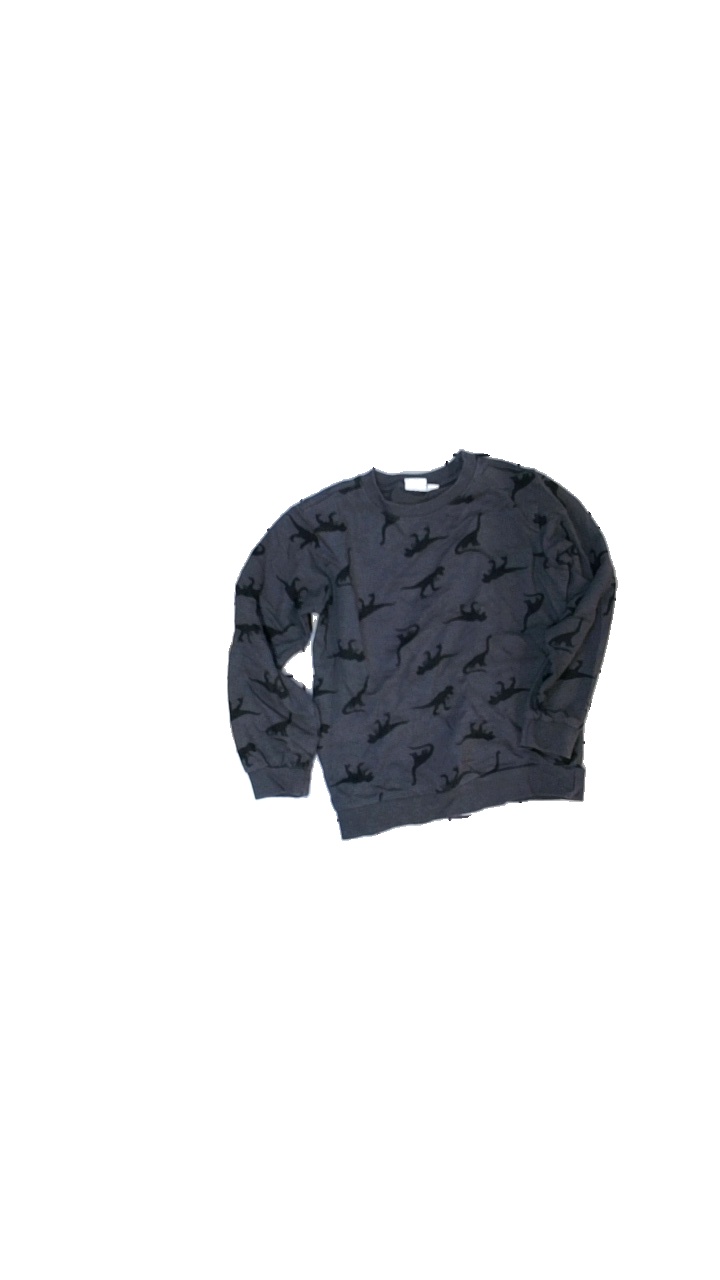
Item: Sweater (Children)
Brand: Vrs
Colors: Grey
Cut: Regular, C-collar
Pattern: Other
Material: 80% cotton, 20% polyester
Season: All
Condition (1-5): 3
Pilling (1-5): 3
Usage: Recycle
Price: <50